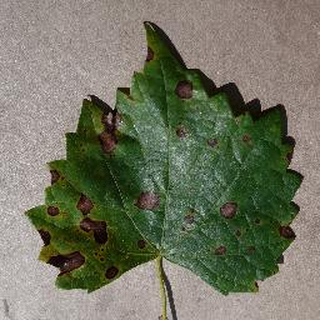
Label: grape_black_rot